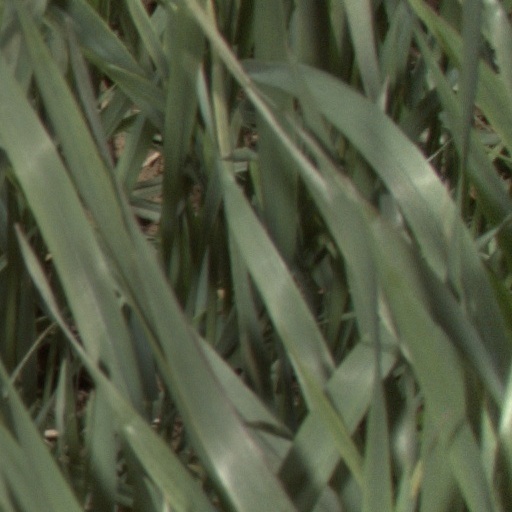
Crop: wheat